Bismuth compounds

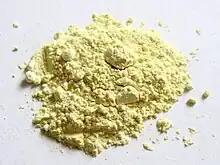
Bismuth(III) oxide powder

Bismuth forms mainly trivalent and a few pentavalent compounds. Many of its chemical properties are similar to those of arsenic and antimony, although much less toxic.